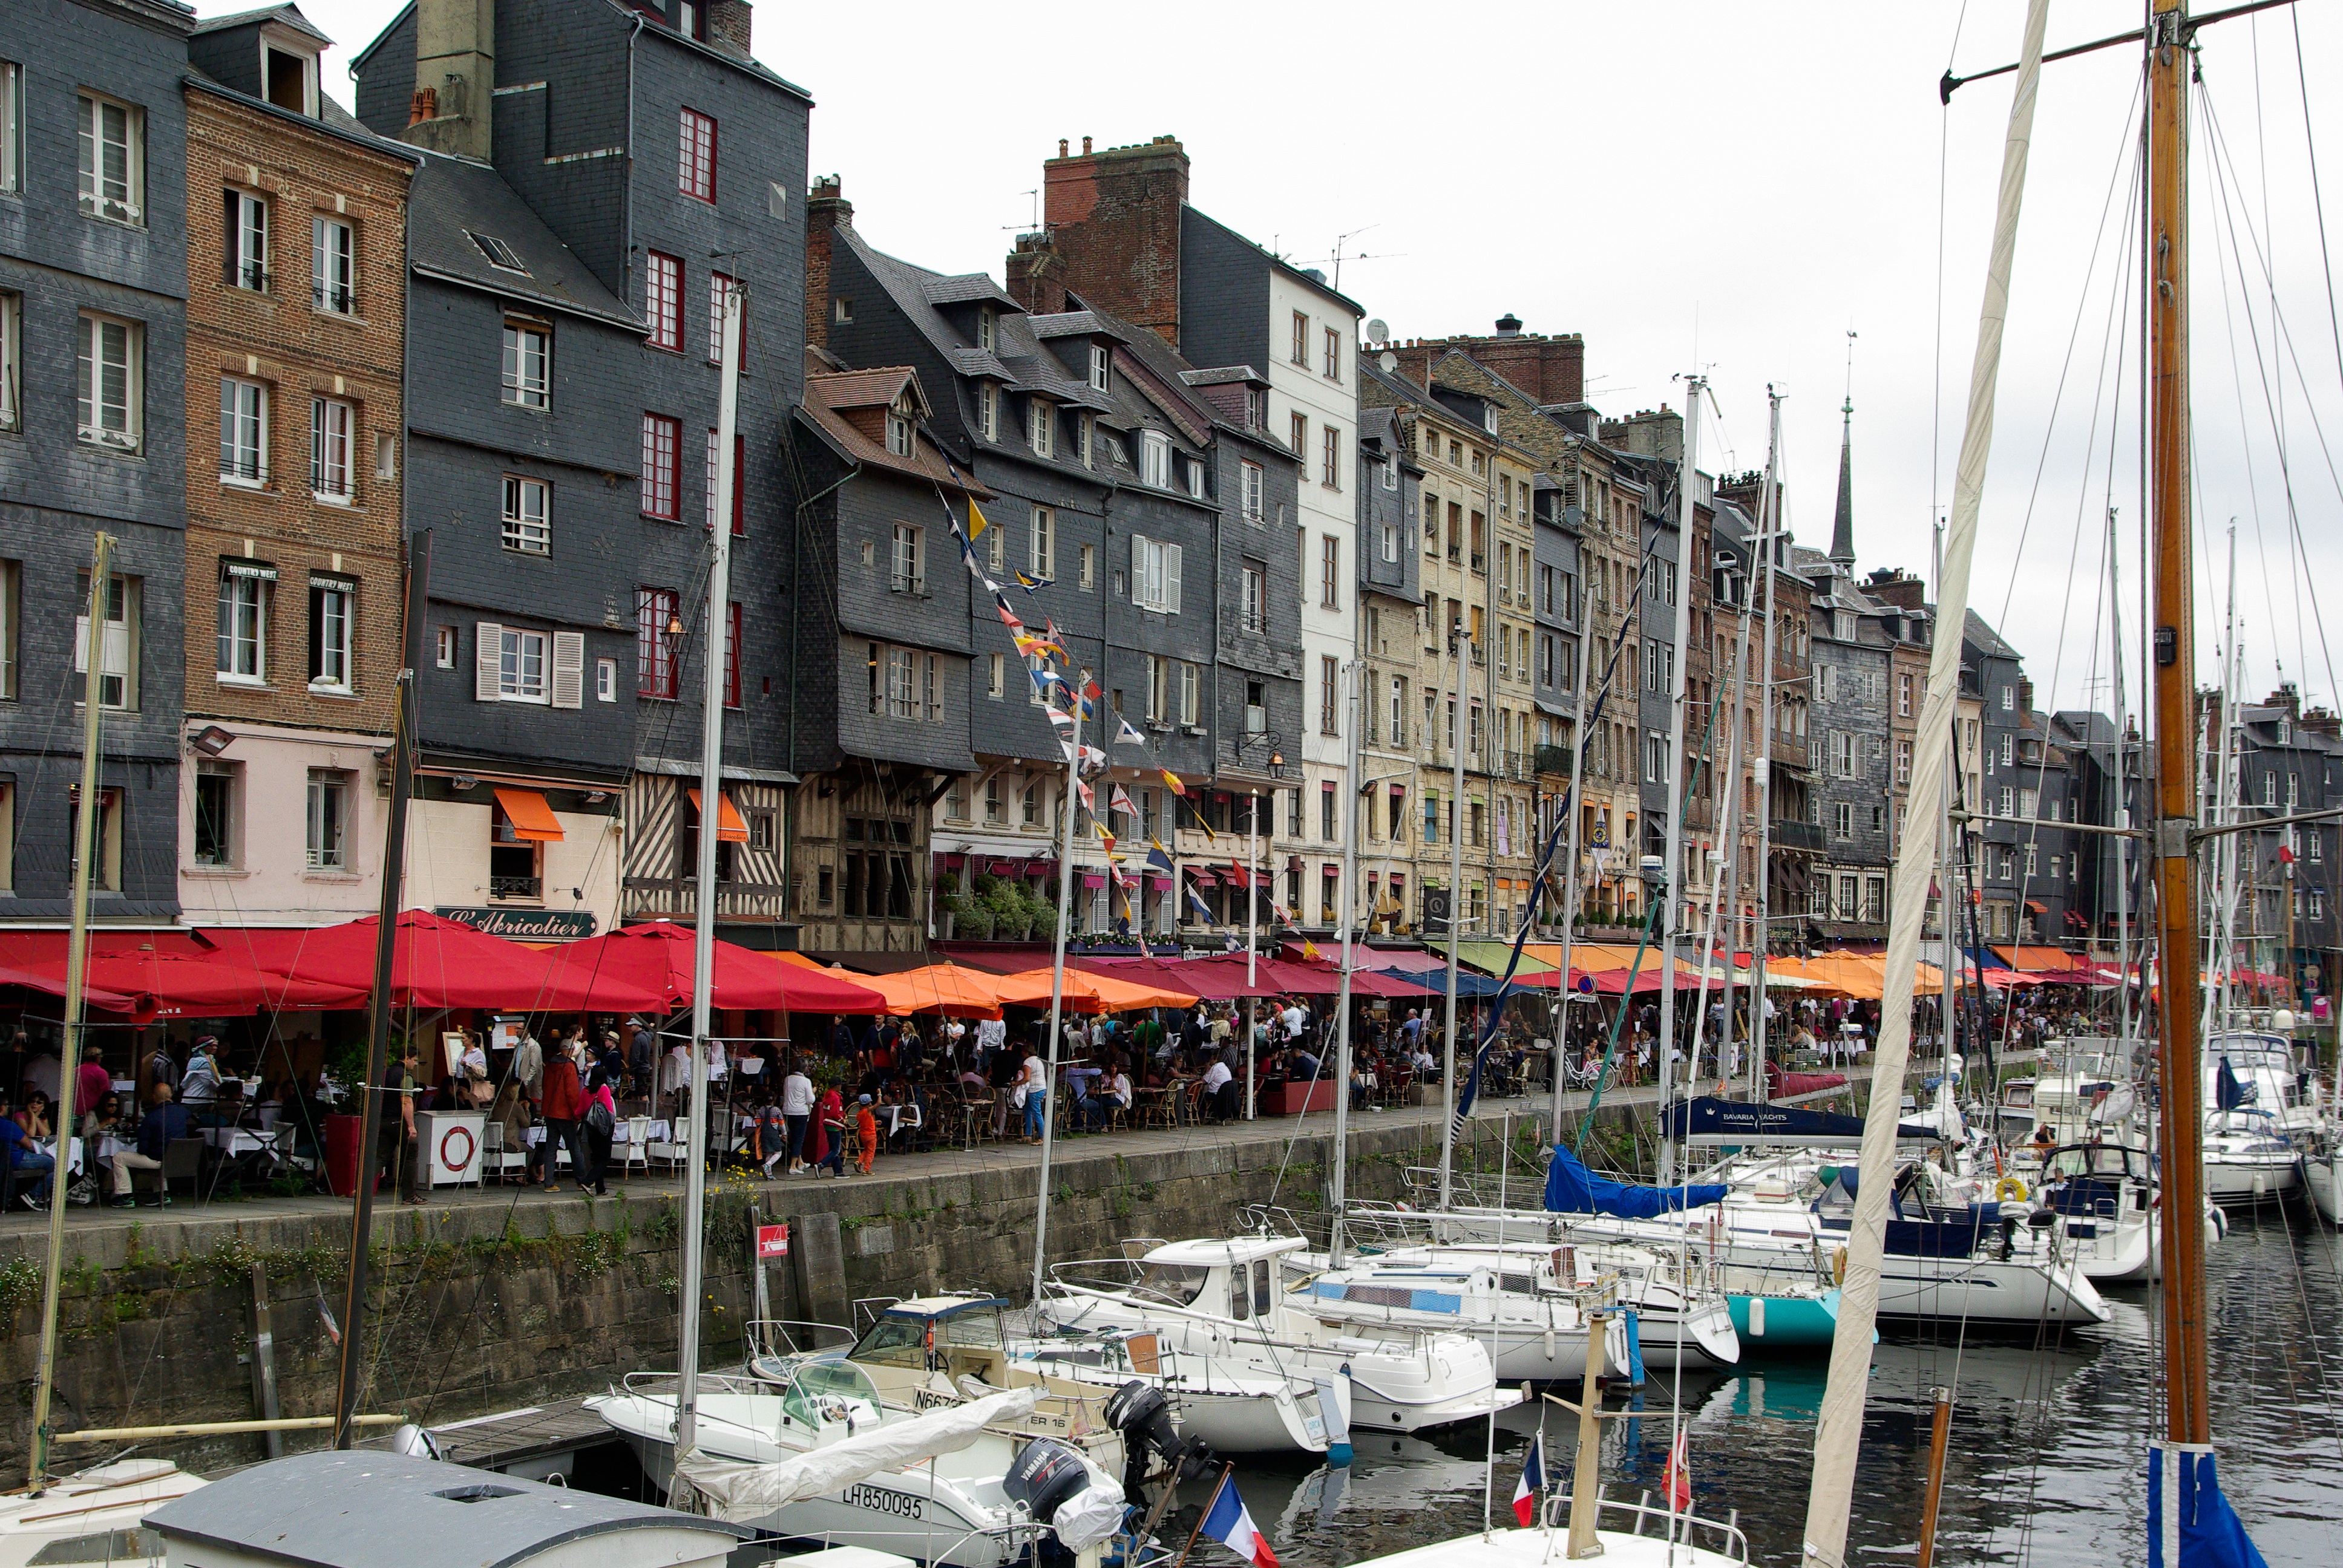
dock, boat, town, canal, france, vehicle, marina, port, waterway, infrastructure, normandy, honfleur, neighbourhood